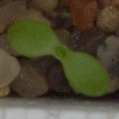
Label: scentless_mayweed